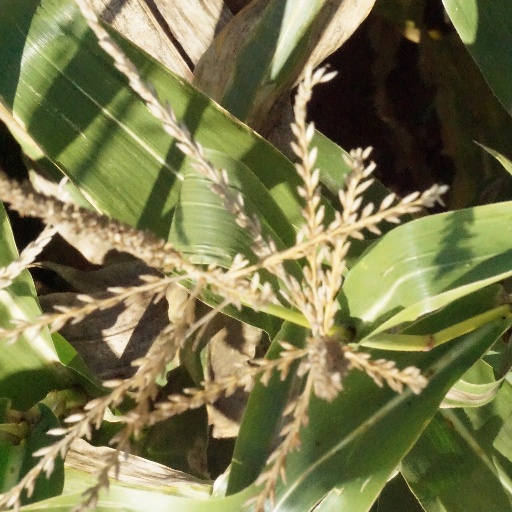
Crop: maize; corn